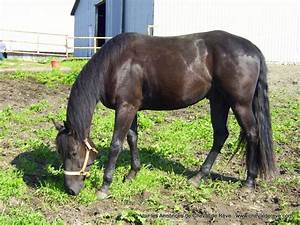
Label: horse